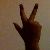
The image shows a hand gesture representing the number 3 in Indian Sign Language.